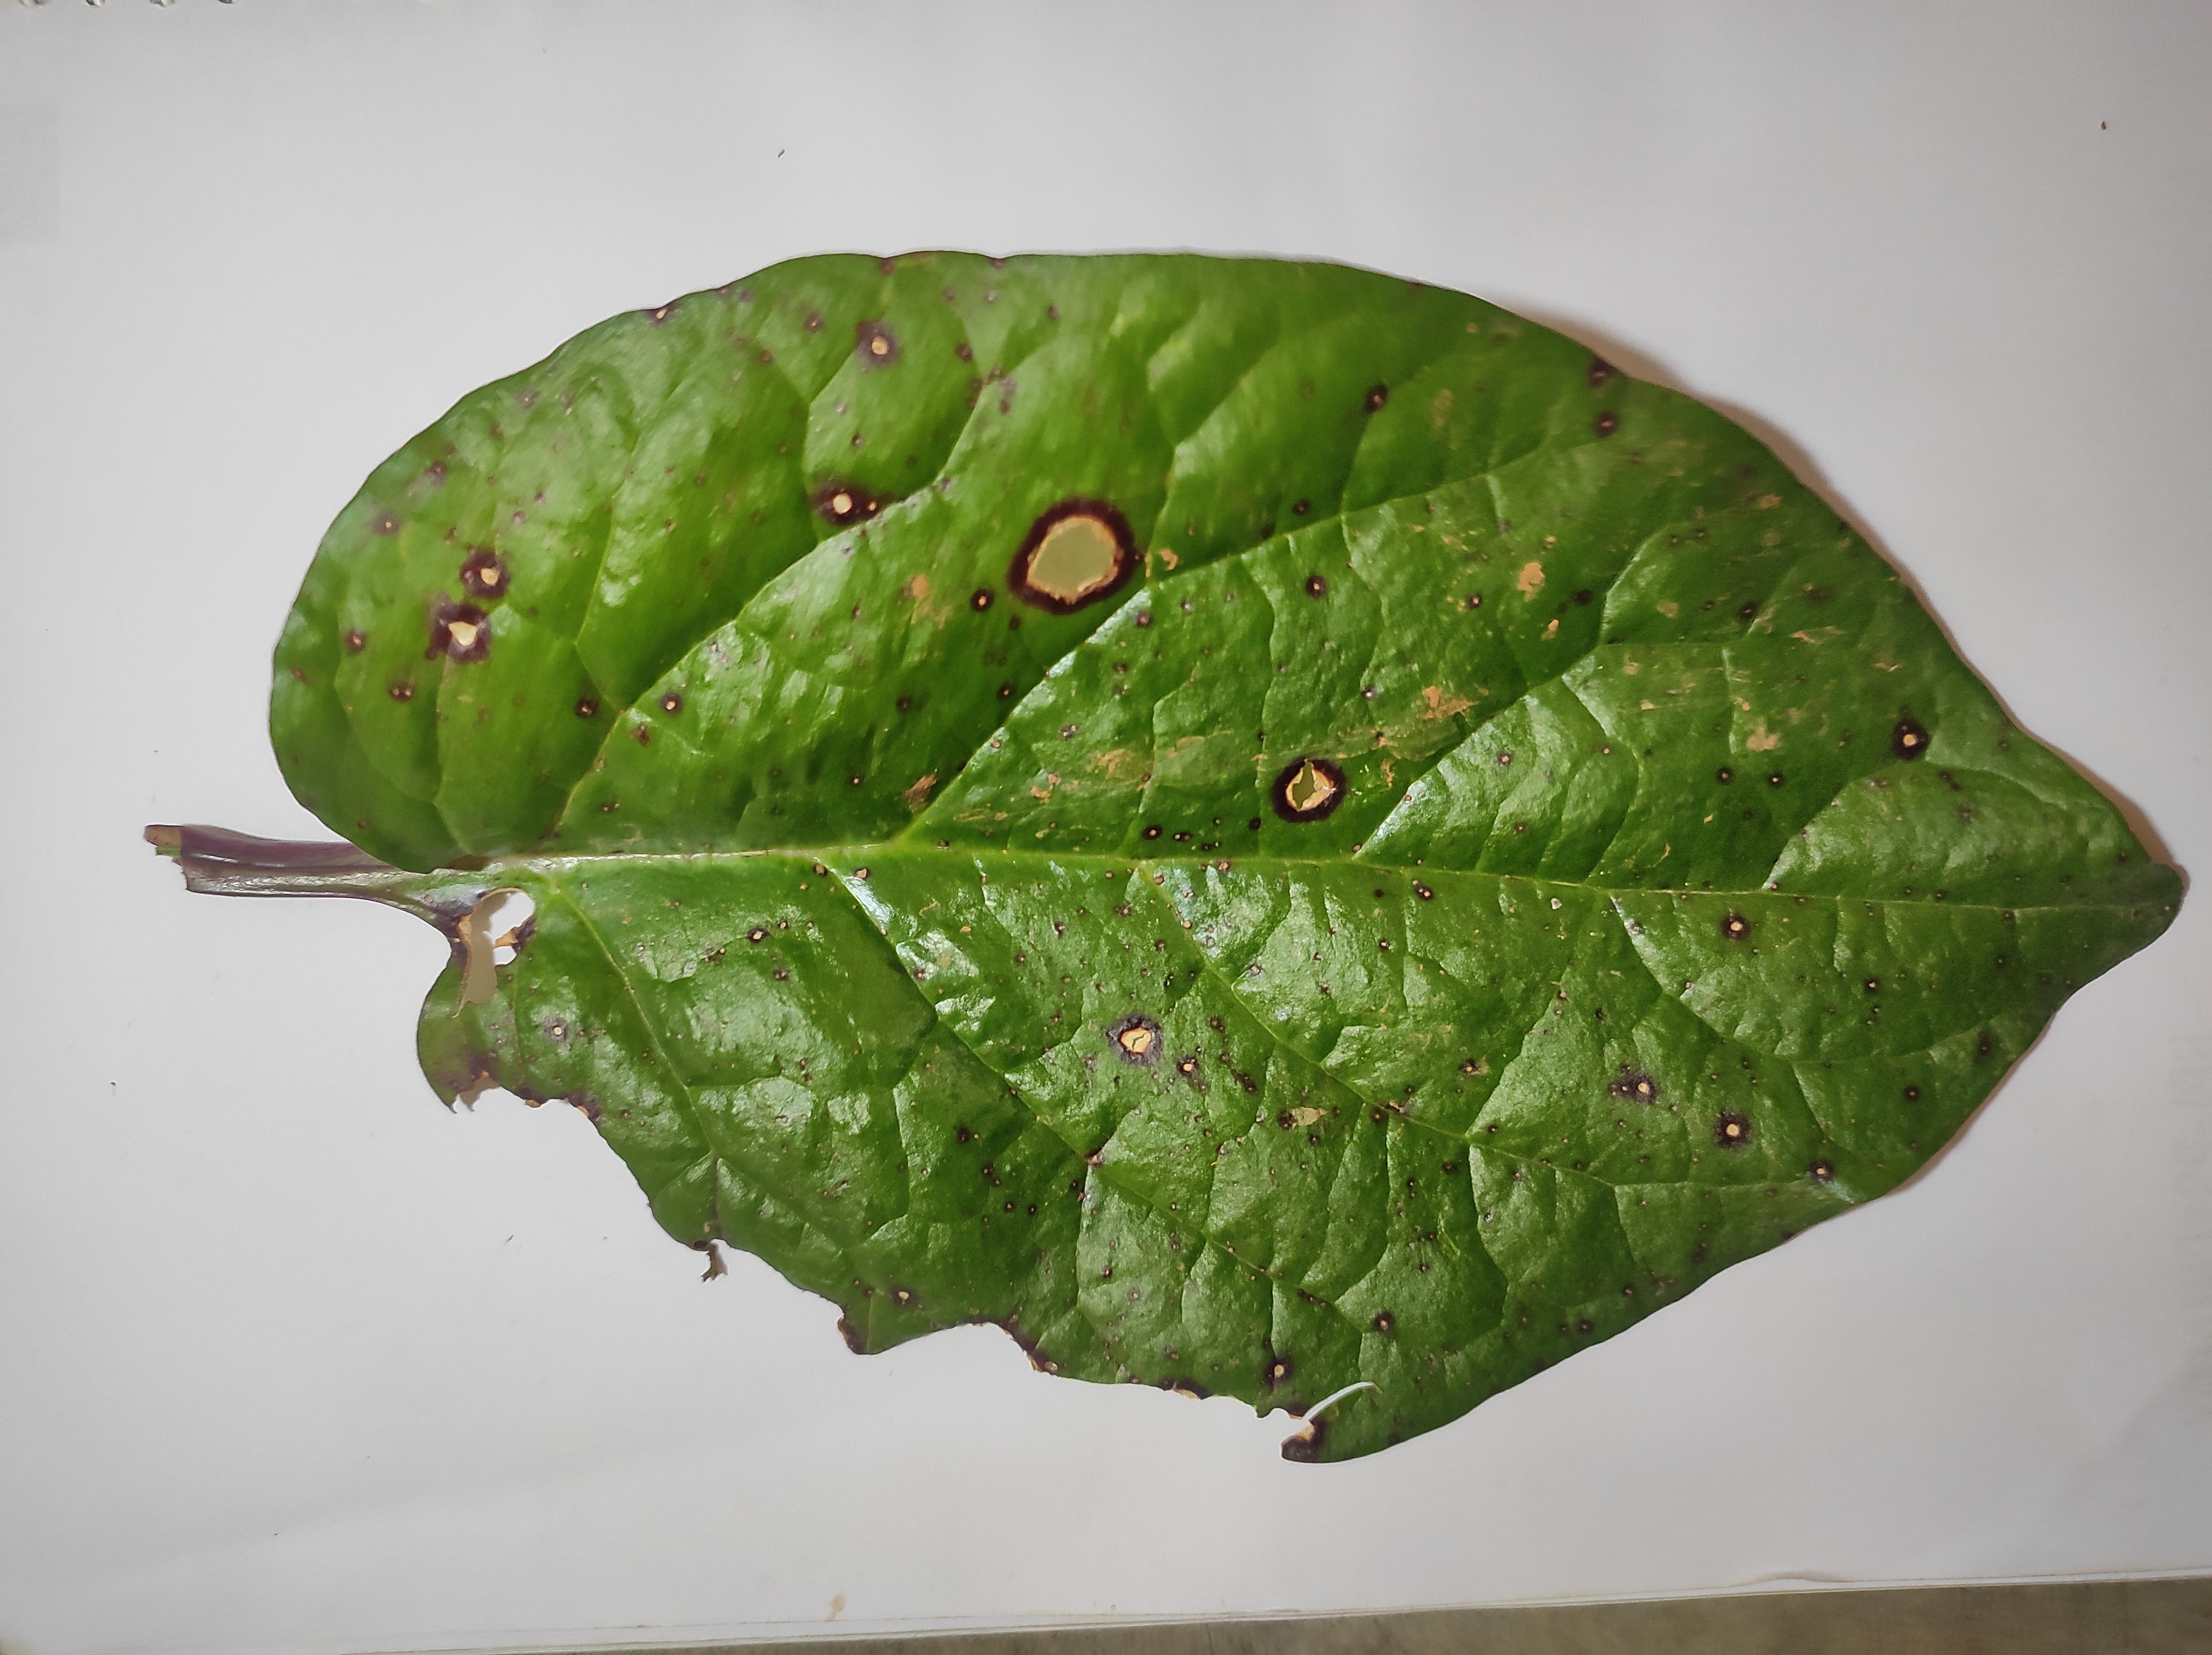
Label: straw_mite